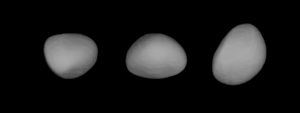
(15) Eunomie est un très gros astéroïde de la partie interne de la ceinture d'astéroïdes. Il est le plus grand des astéroïdes rocheux de type S, et se situe entre la 8ᵉ et la 12ᵉ place quant à sa taille parmi les gros astéroïdes de la ceinture principale dans son ensemble. Il est le plus gros astéroïde de la famille d'Eunomie, et on estime qu'il contient 1 % de la masse de la ceinture d'astéroïdes.